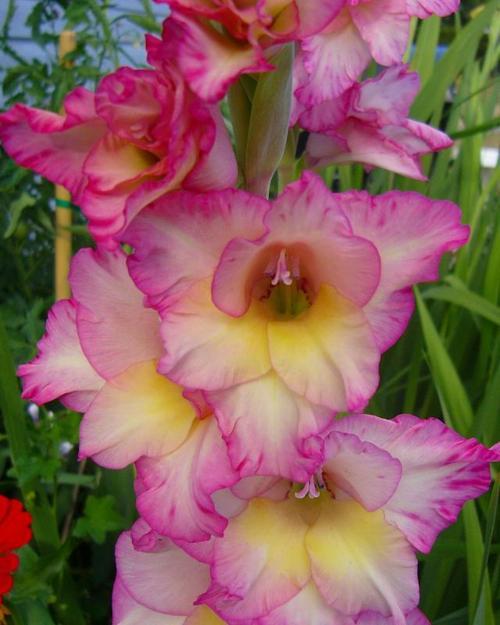
Label: sword lily